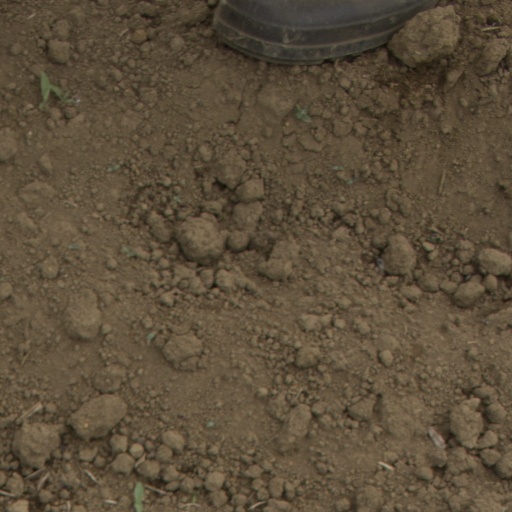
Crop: Jerusalem artichoke